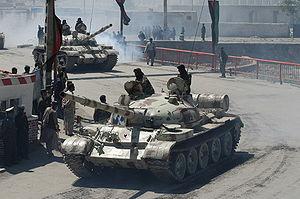
L’Armée nationale afghane est la dénomination des troupes terrestres des forces armées afghanes créée pendant la guerre d'Afghanistan à partir de 2002 avec l'aide de l'OTAN.